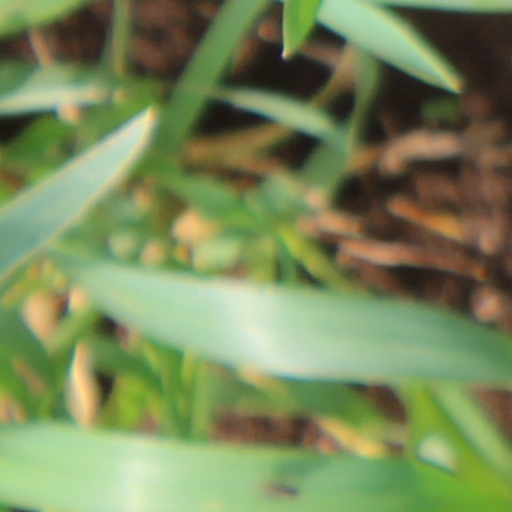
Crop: wheat